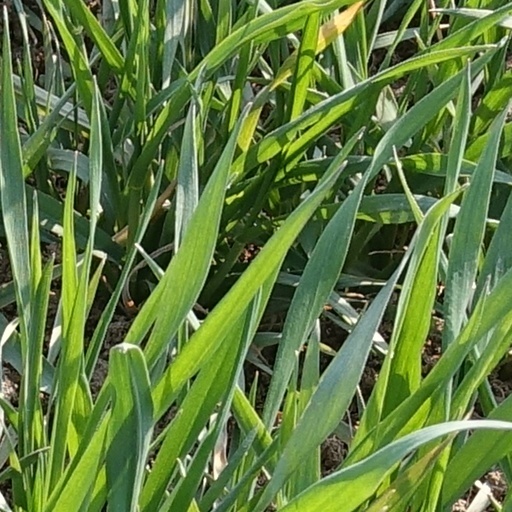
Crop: wheat